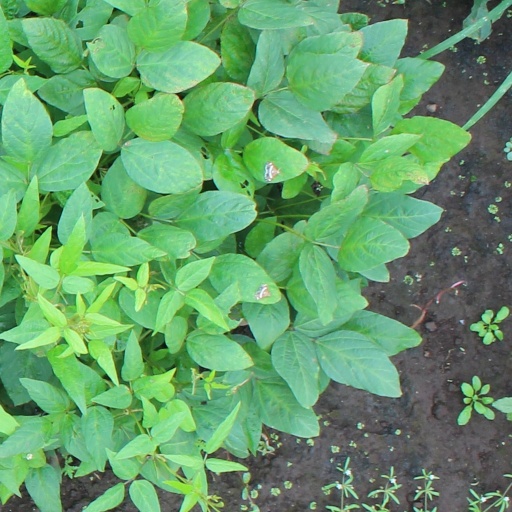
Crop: soybean